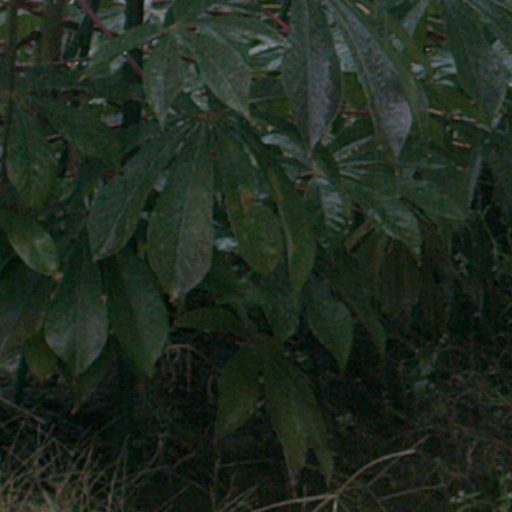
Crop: cassava